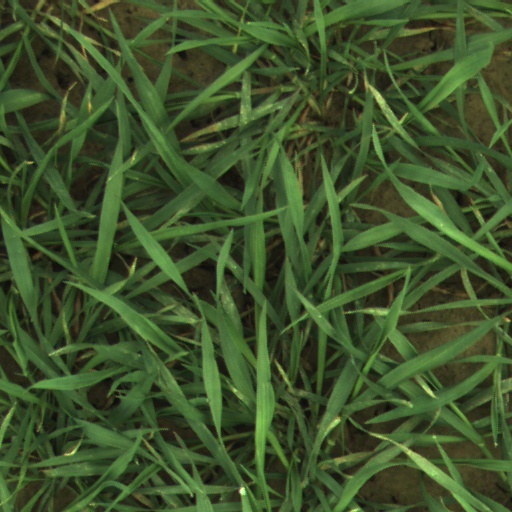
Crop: wheat